Phrygia

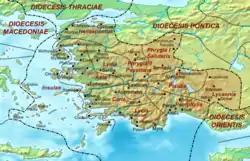
The two Phrygian provinces within the Diocese of Asia, c. 400 AD.

A series of digs have opened Gordium as one of Turkey's most revealing archeological sites. Excavations confirm a violent destruction of Gordium around 675 BC. A tomb from the period, popularly identified as the "Tomb of Midas", revealed a wooden structure deeply buried under a vast tumulus, containing grave goods, a coffin, furniture, and food offerings (Archaeological Museum, Ankara).